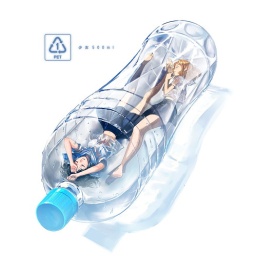
girls in the bottle